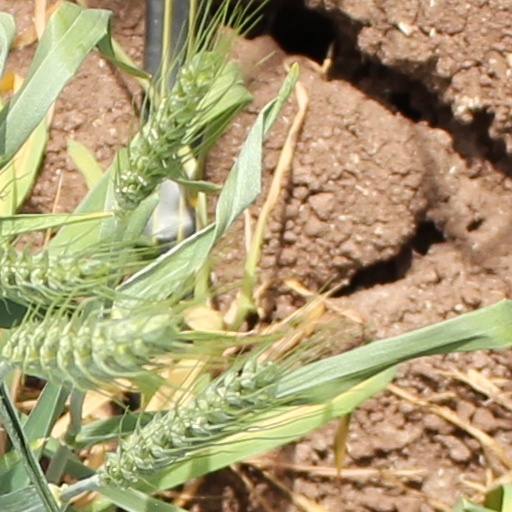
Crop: wheat